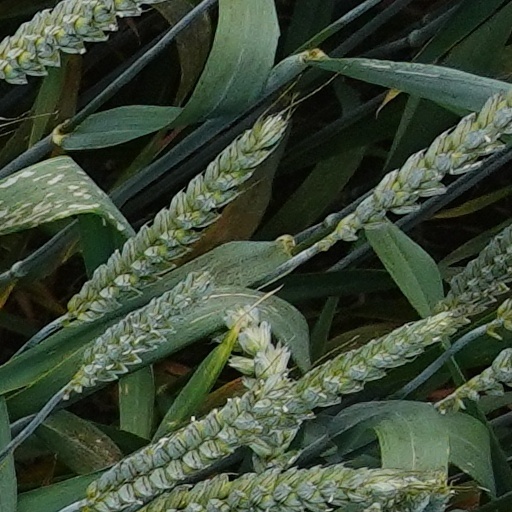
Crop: wheat